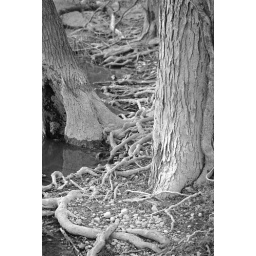
Black and white shot of exposed tree roots along the edge of the Rock River near Rockton, IL.